1905 International Tourist Trophy

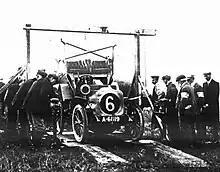
The chassis of a Speedwell car being weighed prior to the race.

The cars were subject to a number of criteria: the chassis had to weigh between , they were required to have a wheelbase of at least , and to carry a load of , including the driver, an optional passenger, and ballast. Additionally, the car had to be able to carry four people, including the driver, and the model of car had to be available for sale for at least a month after the race. Initially, it was decided that each car was only allowed to use of fuel per of the race, but due to the conditions, this was altered to one imperial gallon per . Most of the cars opted to use Continental tyres; just the Maudslays and Napiers used Palmer, the Whites and Swifts used Dunlop, while the Wolseley and Darracq vehicles used Michelin.